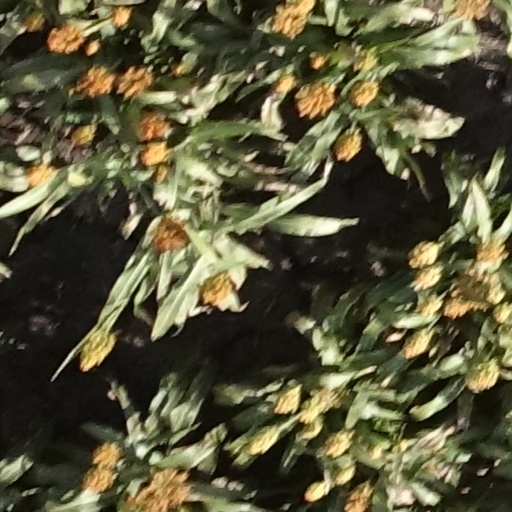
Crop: sorghum